Abbott and Costello Meet the Invisible Man

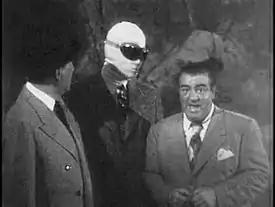
Screenshot from the trailer for the film.

"Abbott and Costello Meet the Invisible Man" was filmed between October 3 and November 6, 1950. The characters' surnames "Alexander" and "Francis" are Abbott's and Costello's real middle names.